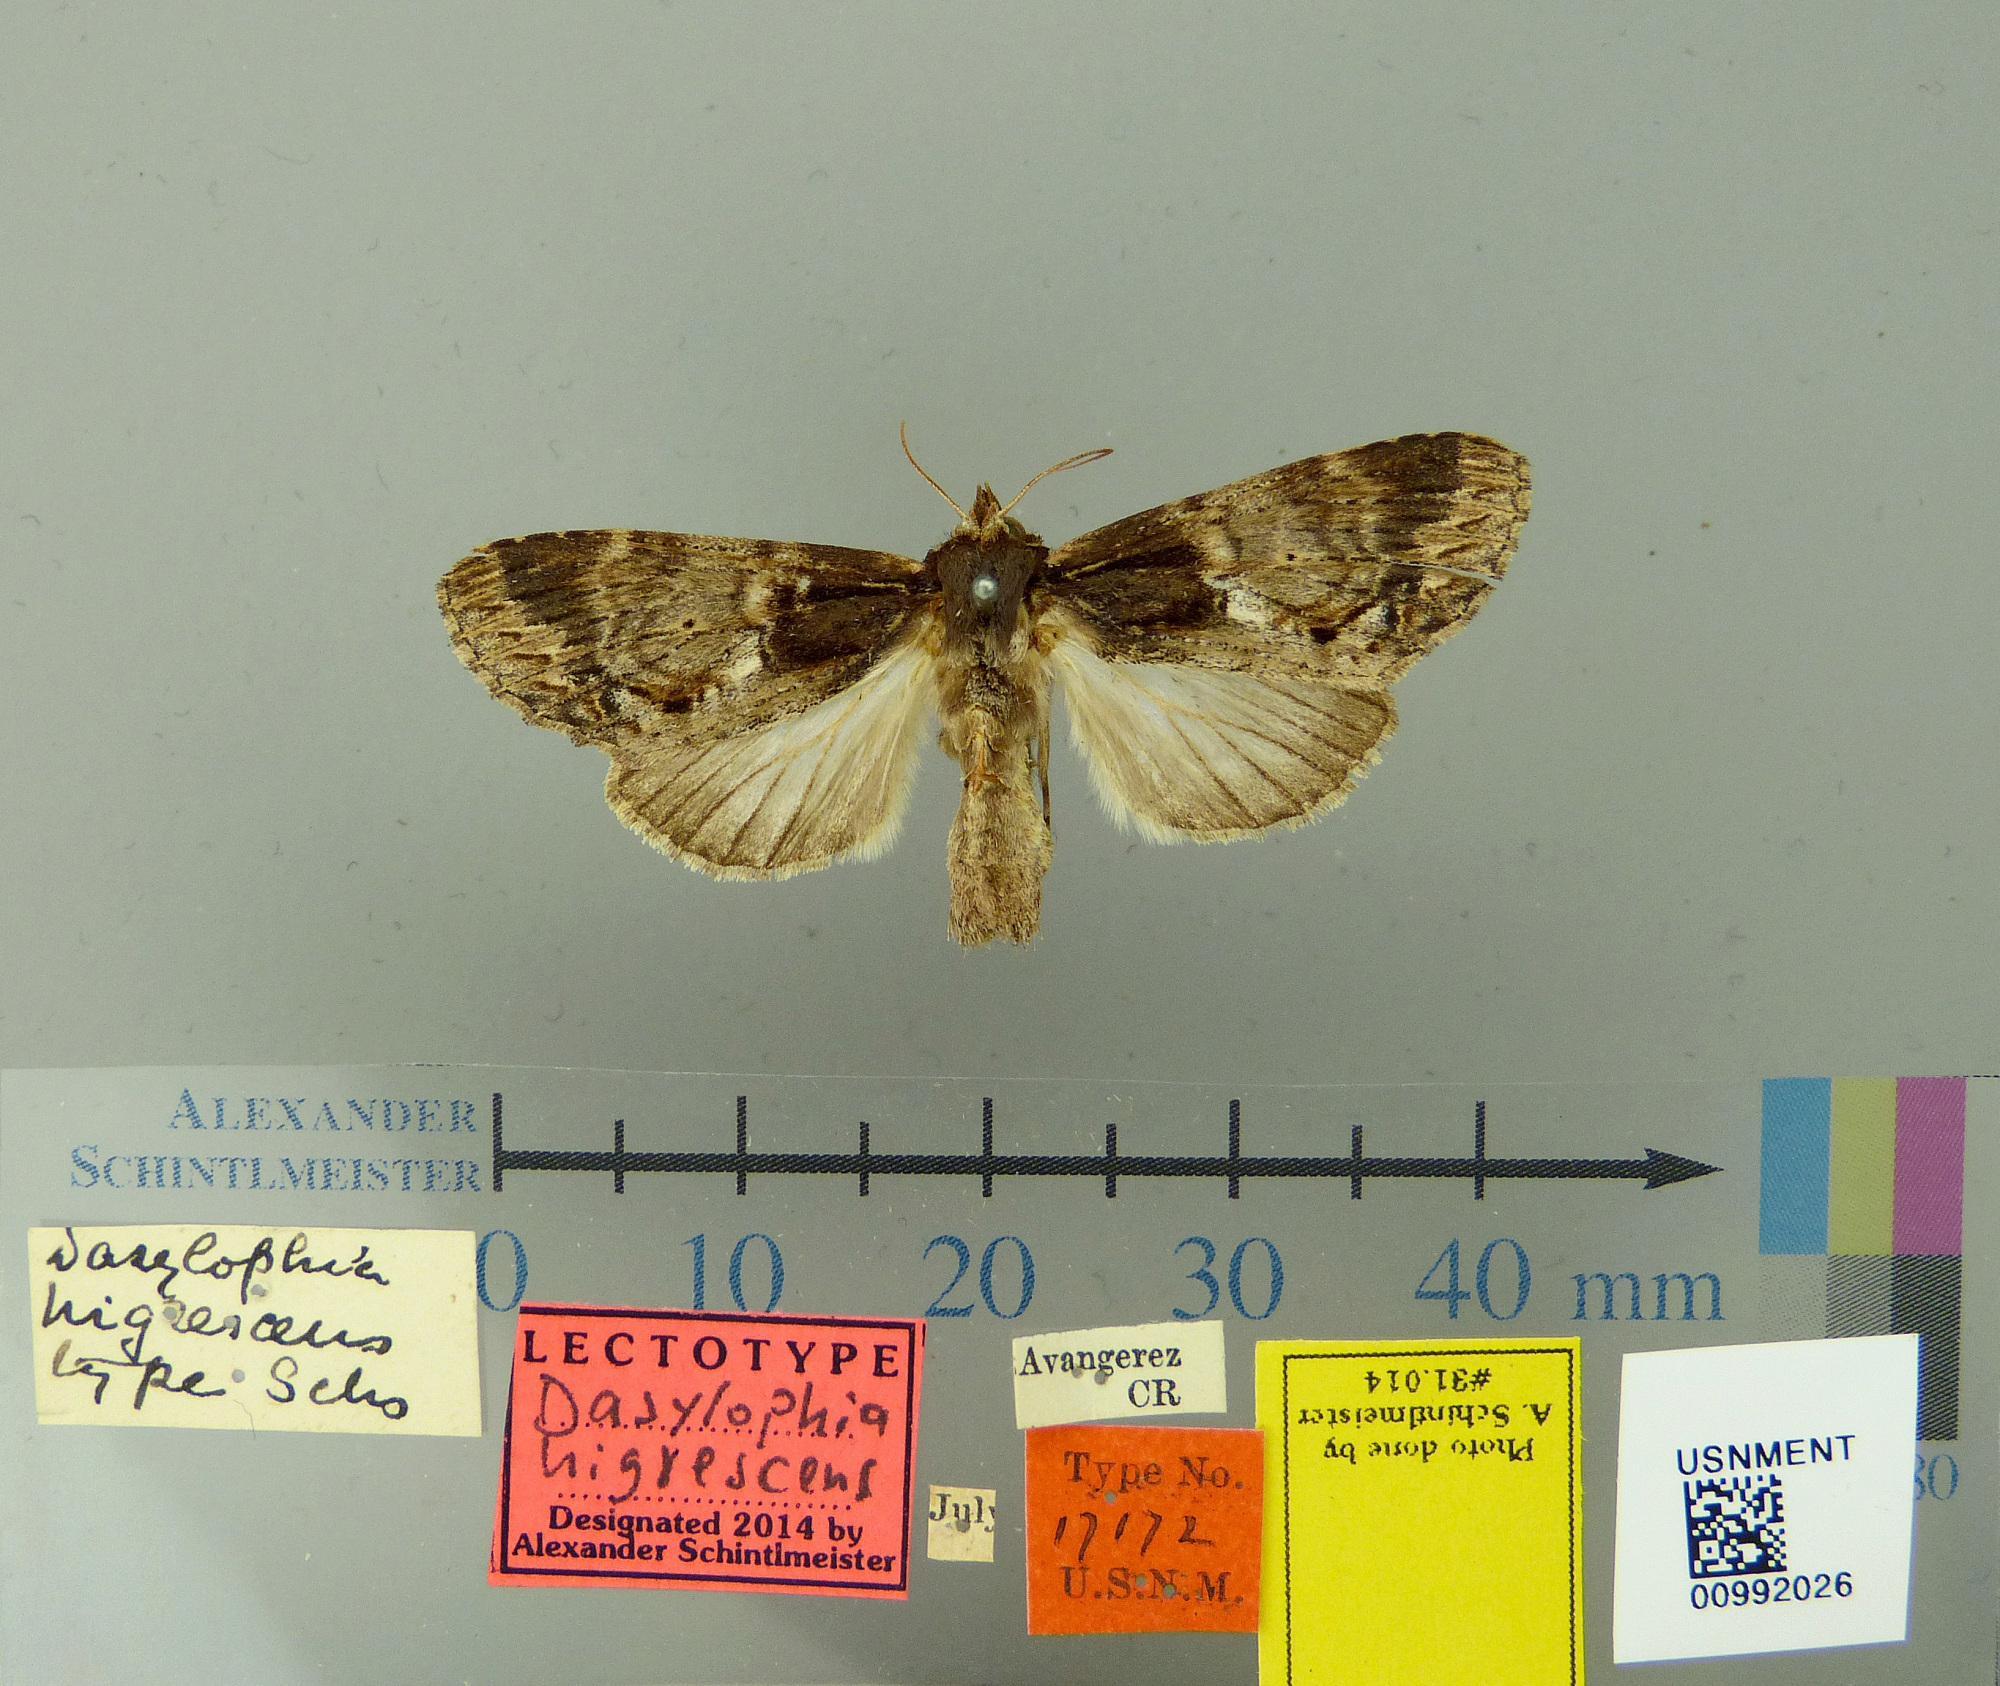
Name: Dasylophia nigrescens
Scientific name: Dasylophia nigrescens Schaus, 1911
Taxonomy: Animalia, Arthropoda, Insecta, Lepidoptera, Notodontidae
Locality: Avangarez, Unknown, Costa Rica